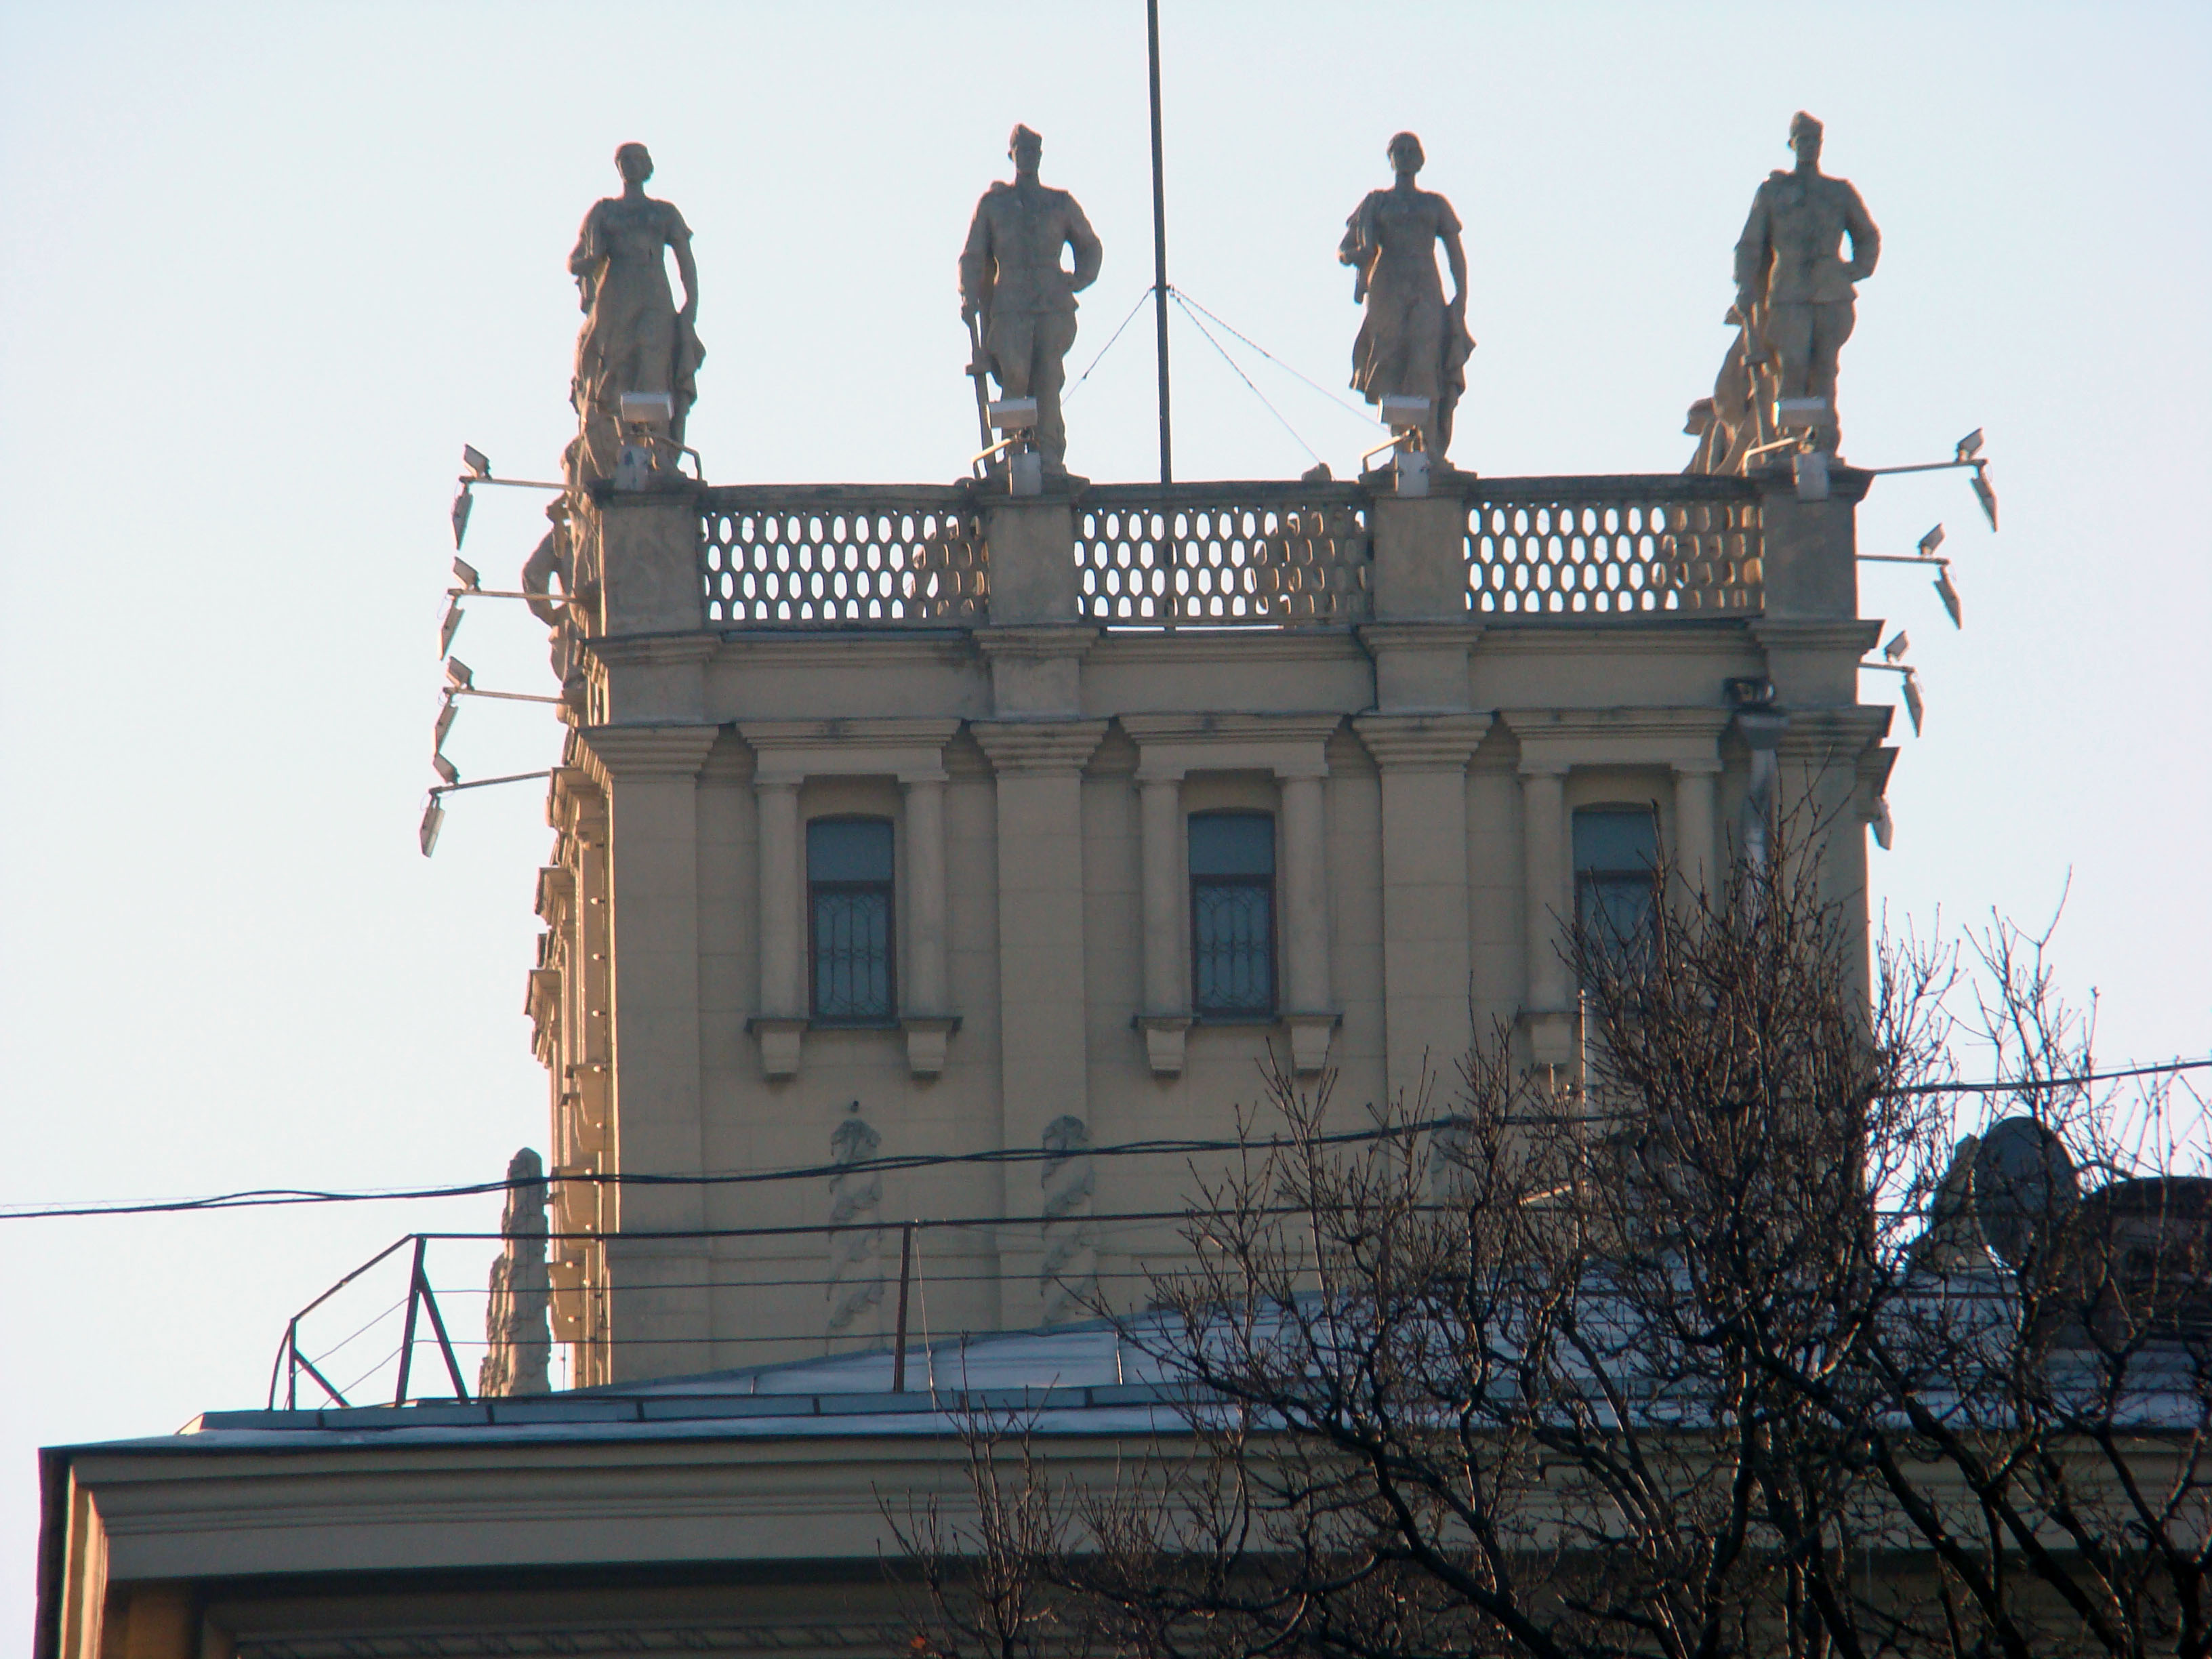
architecture, roof, city, cityscape, downtown, tower, facade, cool image, sony, moscow, russia, cityscapes, moskau, moscou, dsc, h9, dsch9, urban area